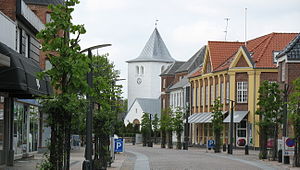
Stationsbyer i Danmark
Storegade i Brande
Storegade i Brande.
En stationsby i Danmark er en by med en jernbanestation, og benævnelsen bruges som betegnelse på byer, hvis opståen og udvikling overvejende er sket under indflydelse fra jernbaneforbindelsen. Nogle stationsbyer, så som Brønderslev, Herning og Skjern opnåede at blive købstæder, andres udvikling gik i stå ved nedlæggelse af jernbanen, mens en del selv derefter bevarede deres rolle som lokale handelssteder for en omegn – sommetider til erstatning for stagnerende købstæder – eksempelvis Hadsund og Aars.